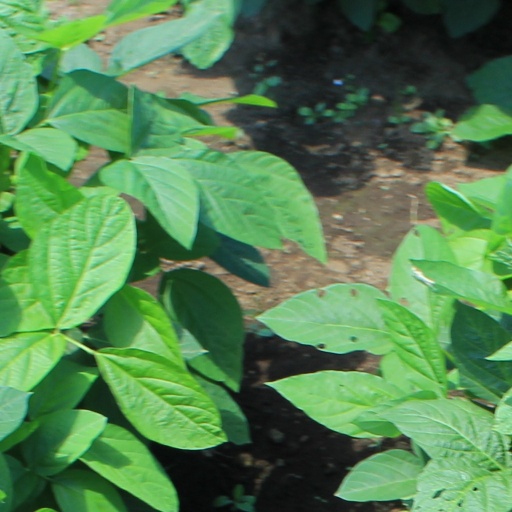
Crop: soybean